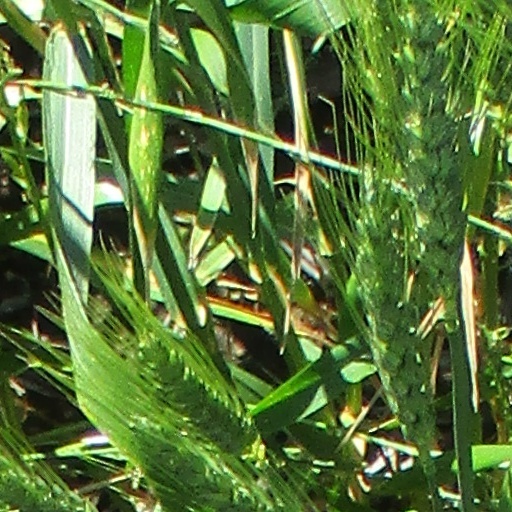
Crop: wheat